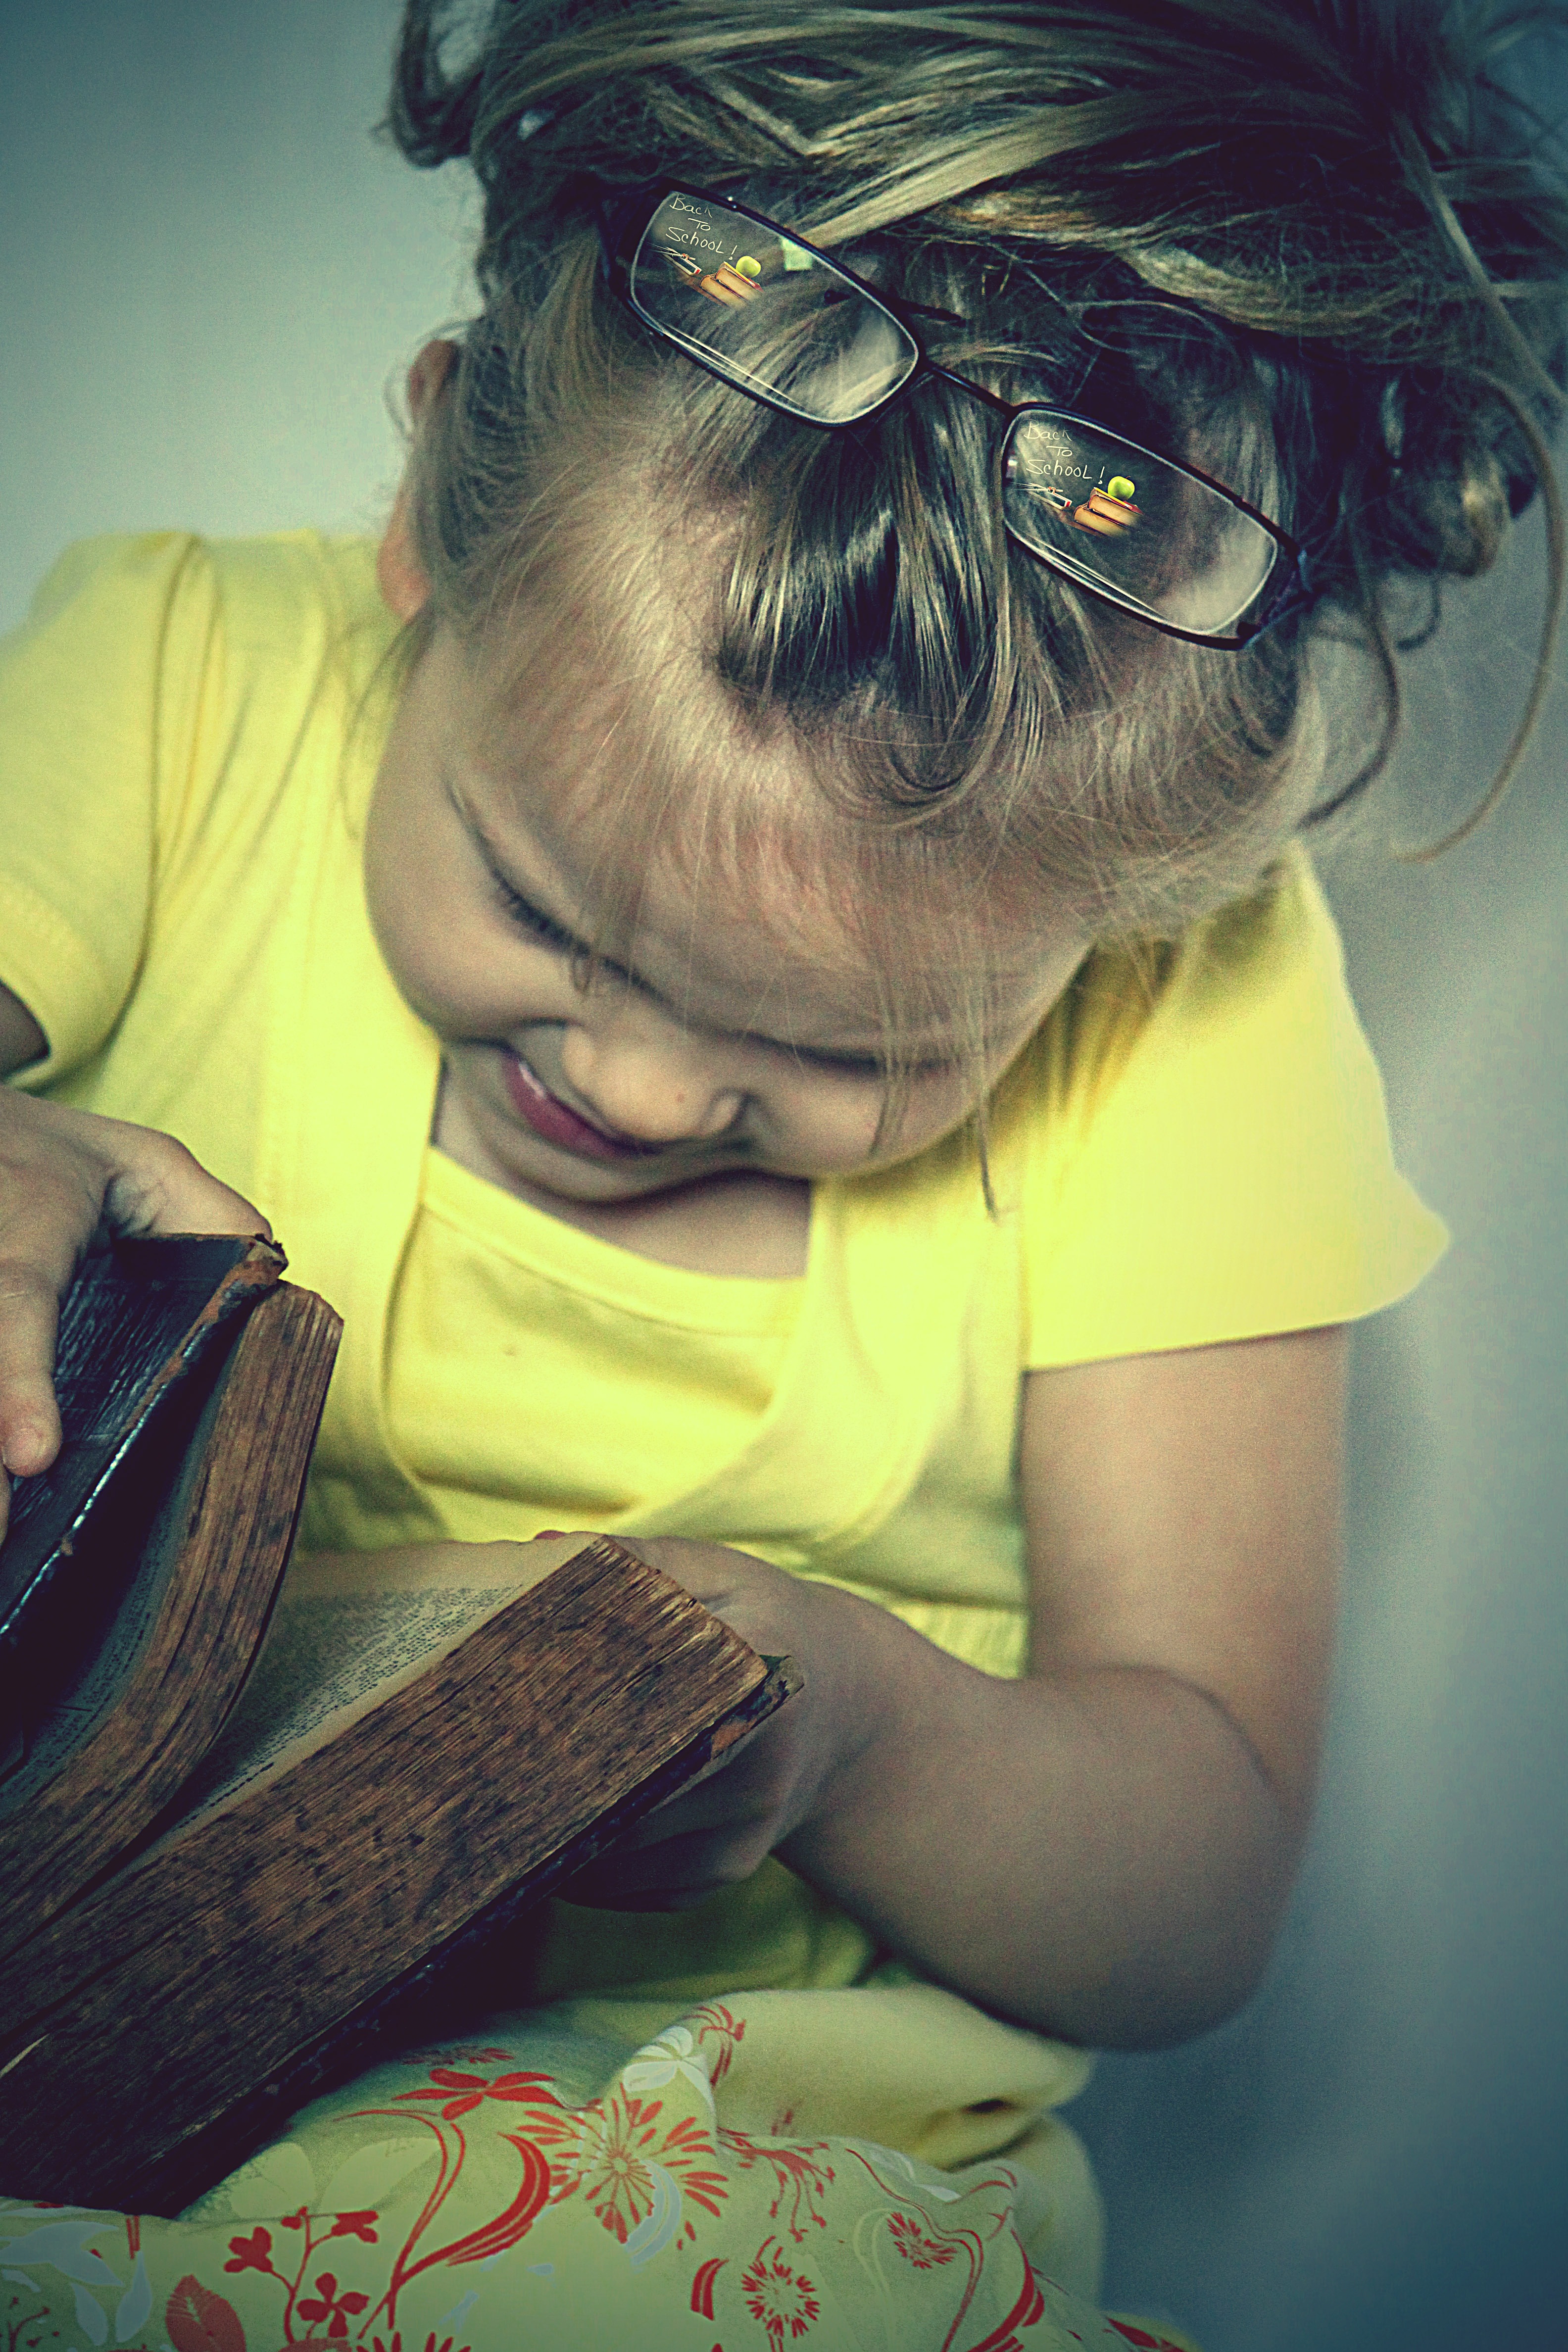
book, read, person, girl, woman, hair, portrait, spring, green, color, training, child, blue, lady, facial expression, hairstyle, smile, face, eye, glasses, head, skin, beauty, school, organ, emotion, interaction